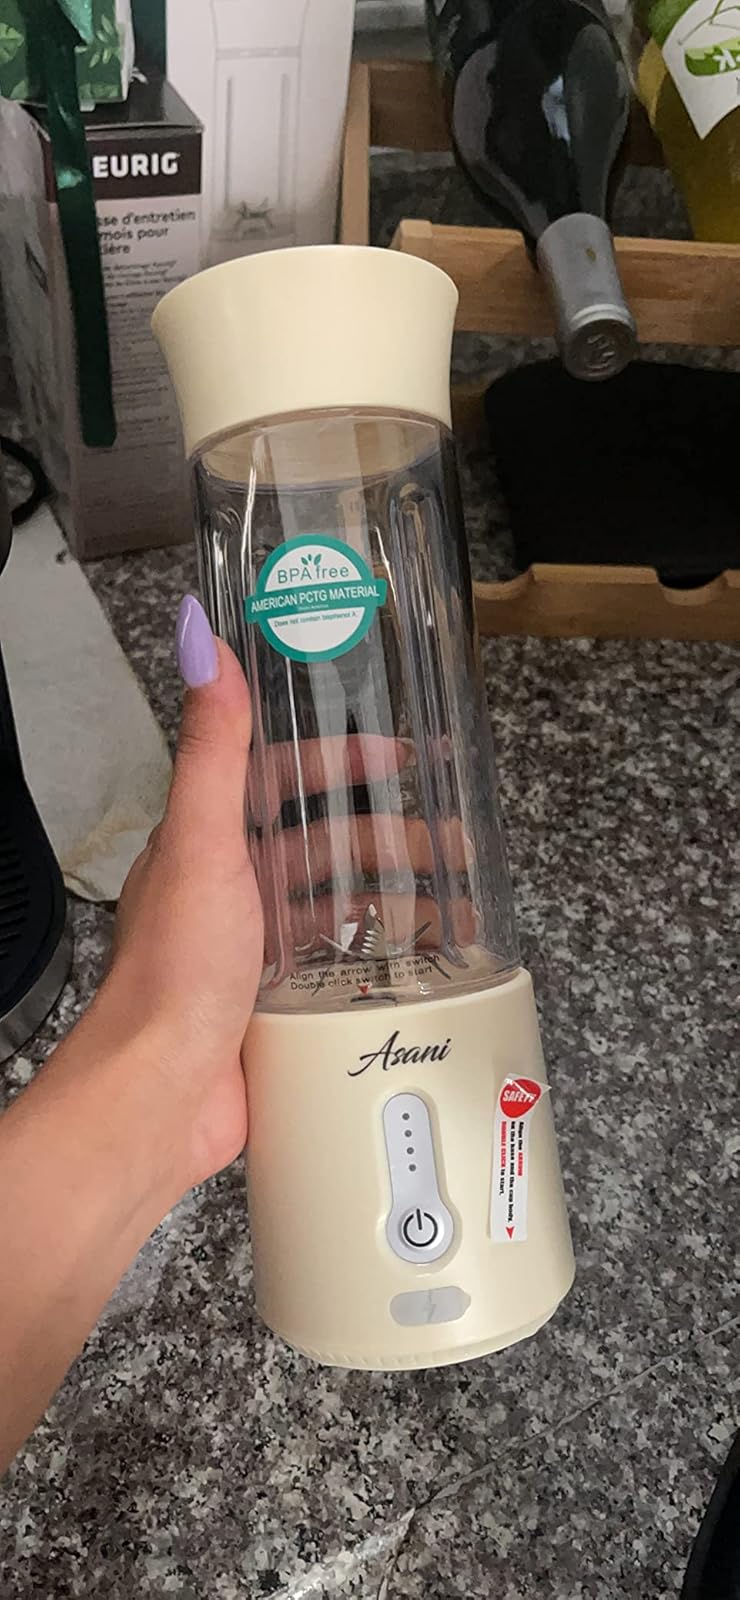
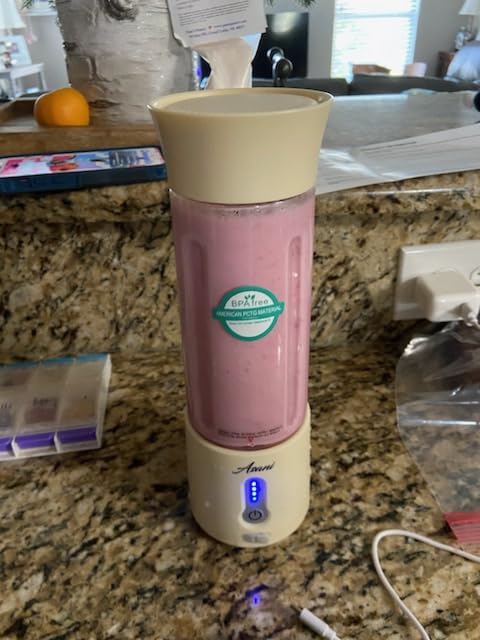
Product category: items_blender
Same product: yes